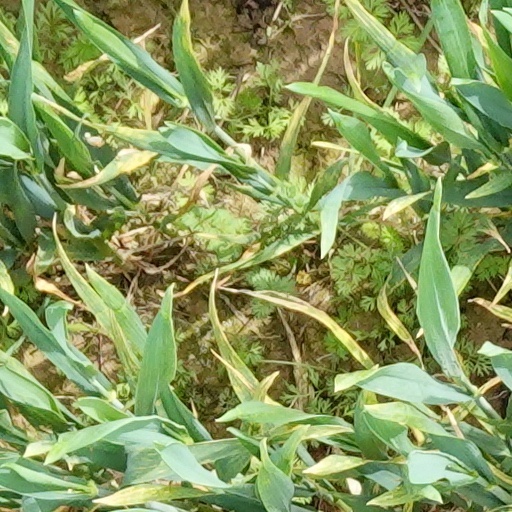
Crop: wheat